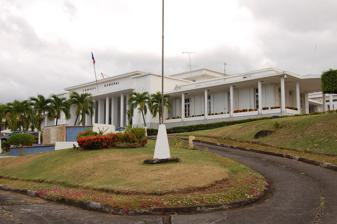
Building: Palace of the General Council
Country: Unknown
Year built: 1935
Legislative building of Guadeloupe The Palace of the General Council in Basse-Terre . The Palace of the General Council ( French : Palais du conseil général) is the base of the Departmental Council of Guadeloupe . History It was built by architect Ali Tur in 1935. It was the last building he designed in the archipelago. On 15 December 1997, the palace was listed as a historic monument . References